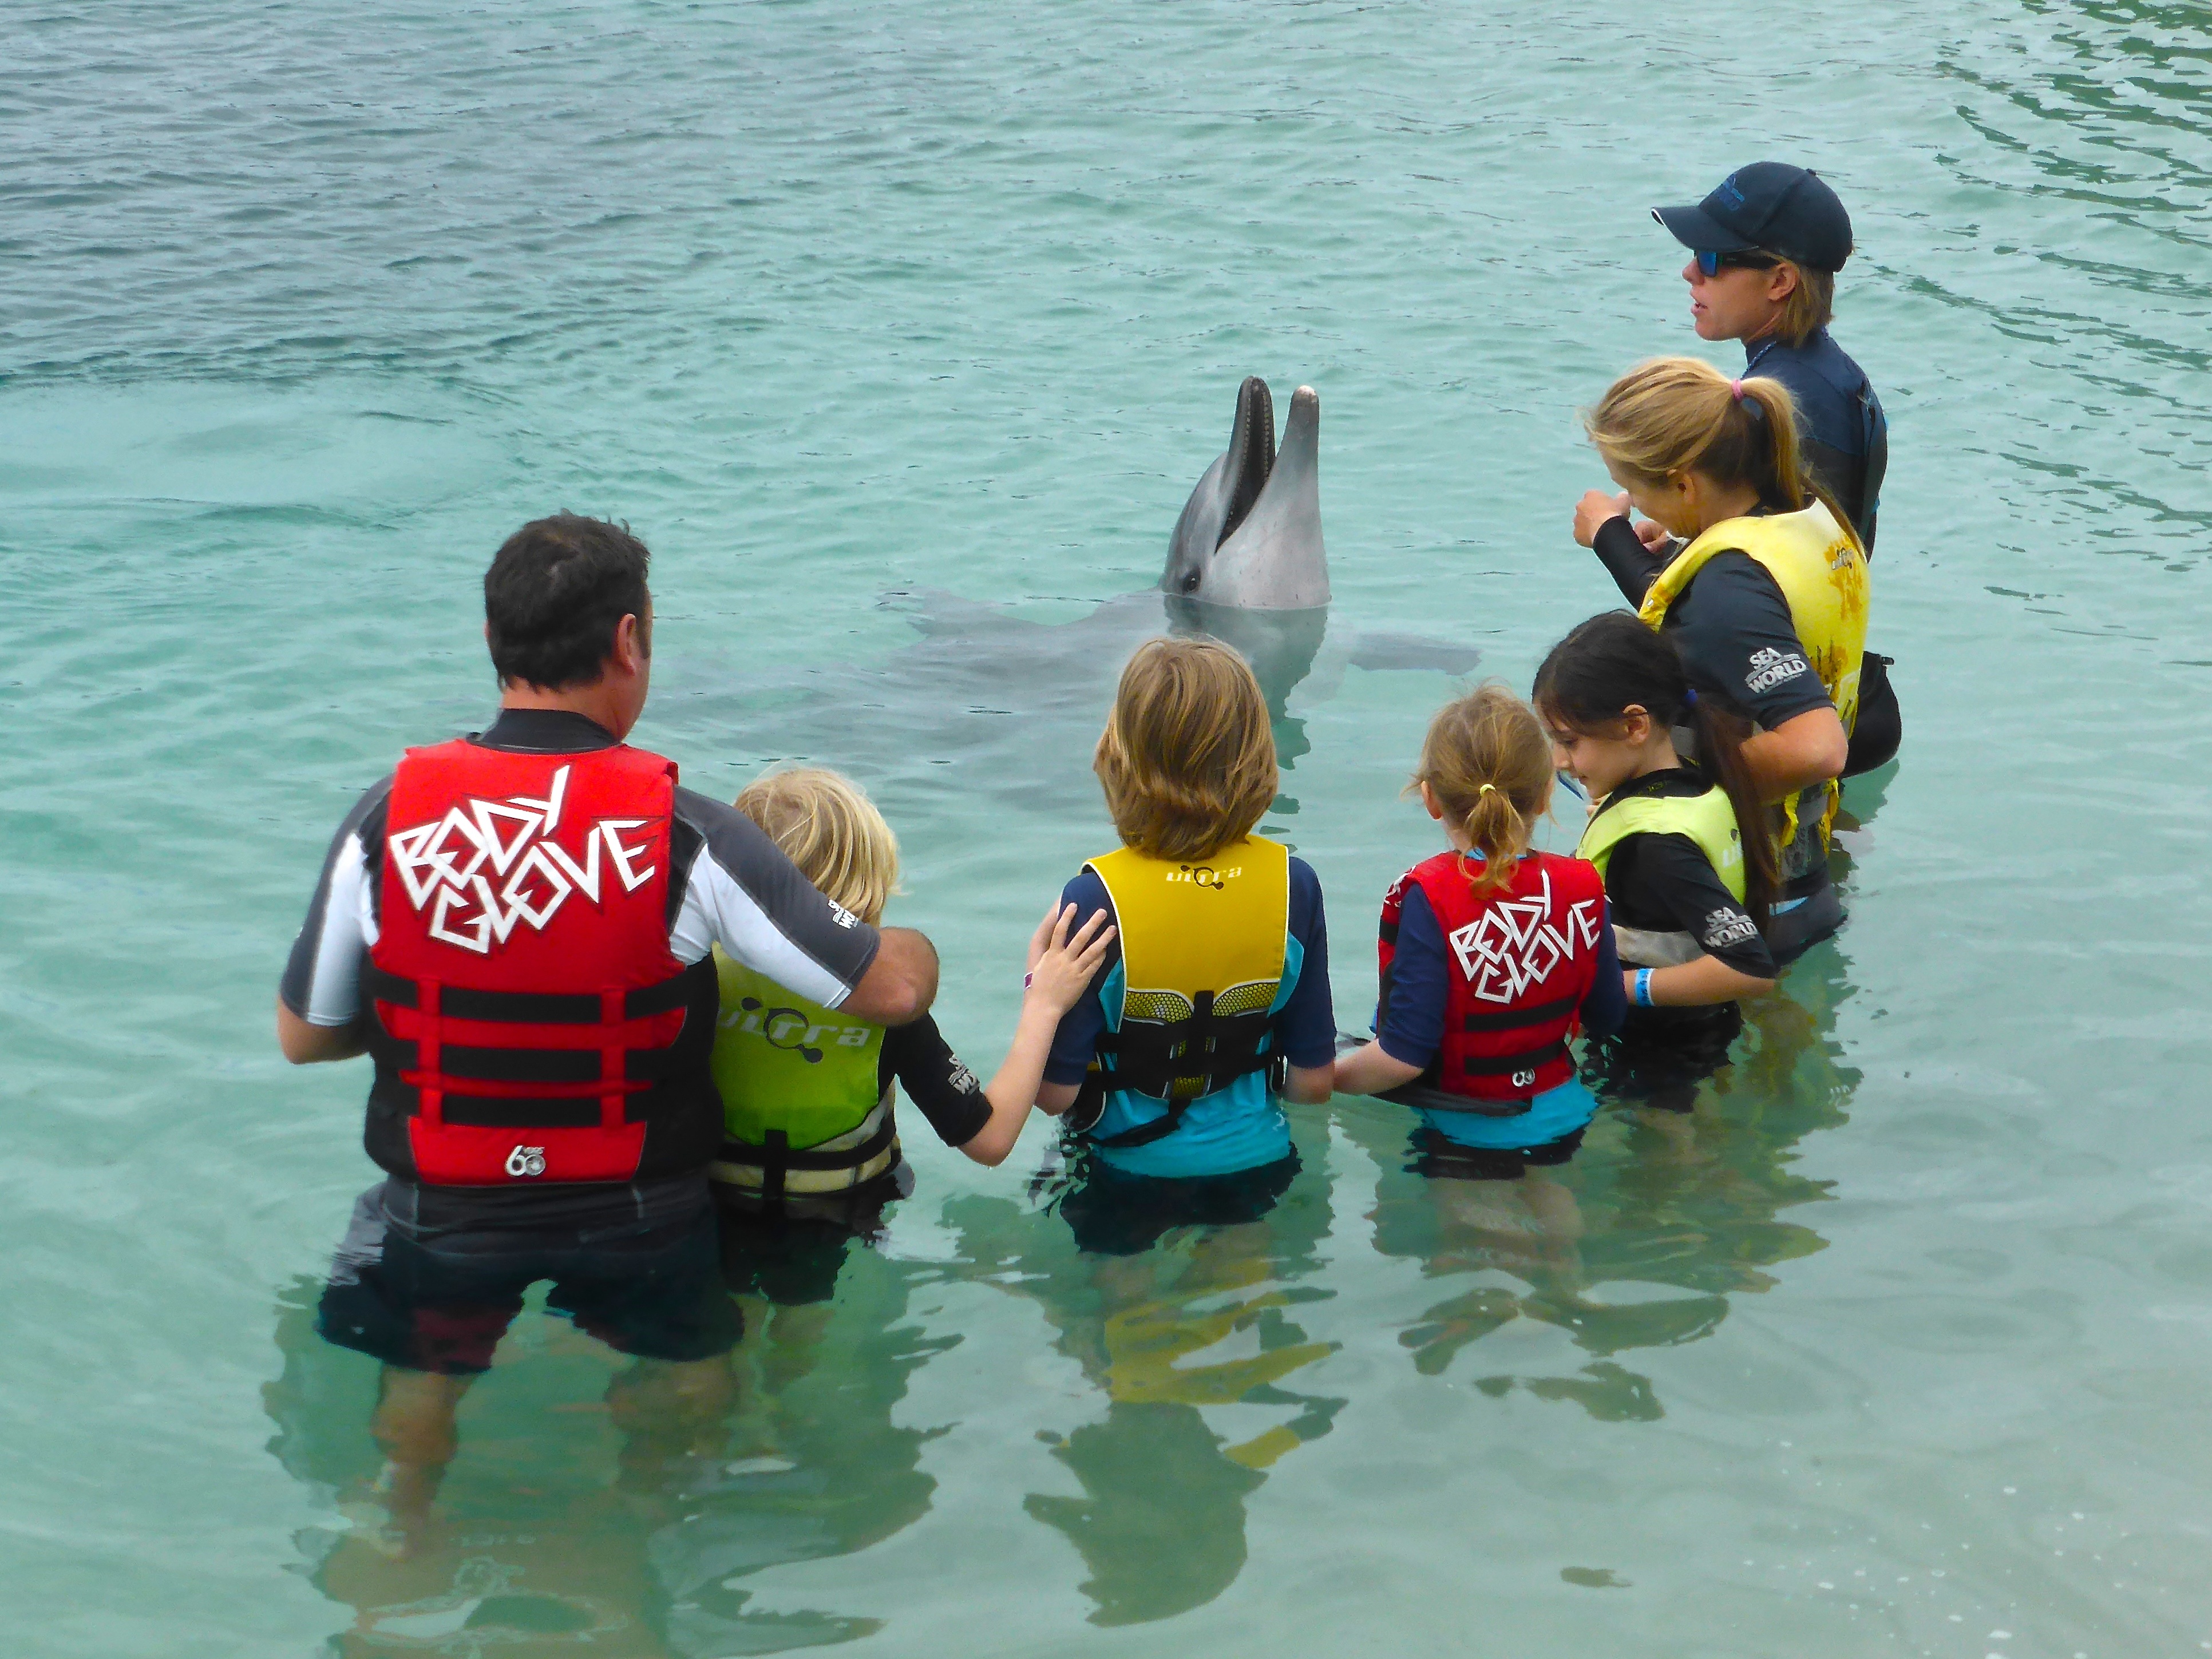
sea, boat, play, wildlife, vehicle, aquatic, children, team, sports, boating, performance, marine, dolphin, rowing, raft, water sport, endurance sports